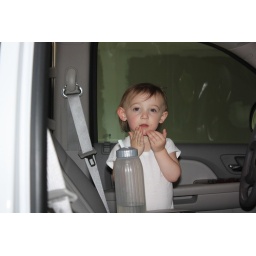
Playing in the car on my day at home sick (6/1/10)